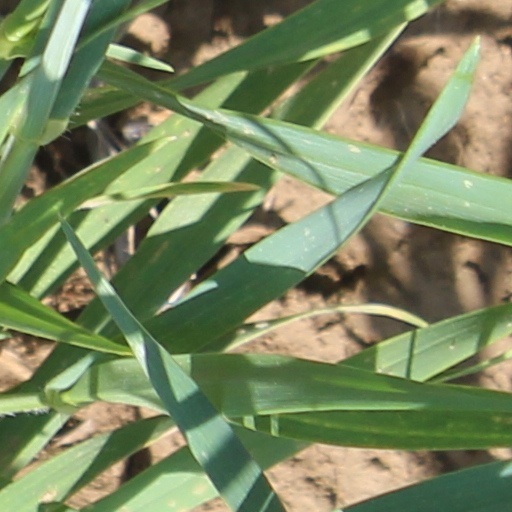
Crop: wheat